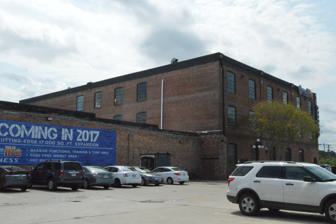
Building: Southern Bagging Company
Country: United States of America
Year built: 1918
United States historic place Southern Bagging Company U.S. National Register of Historic Places Virginia Landmarks Register Front and northern side Show map of Virginia Show map of the United States Location 1900 Monticello Ave., Norfolk , Virginia Coordinates 36°51′56″N 76°17′2″W / 36.86556°N 76.28389°W / 36.86556; -76.28389 Area 0.7 acres (0.28 ha) Built 1918 ( 1918 ) Architectural style Late 19th And Early 20th Century American Movements NRHP reference No. 07000804 VLR No. 122-0993 Significant dates Added to NRHP August 8, 2007 Designated VLR June 6, 2007 Southern Bagging Company , also known as Builders Supply Co. and Spaghetti Warehouse, is a historic factory building located at Norfolk, Virginia . It was built in 1918, and is a three-story, five bay by three bay, rectangular brick building.  It has a flat roof and corbelled cornice.  The building served as a manufacturing facility for bags for the shipping of cotton and agricultural products from the Norfolk harbor.  The building subsequently housed Builders Supplies Corporation from 1924 to 1964. It housed a Spaghetti Warehouse restaurant from 1991 to 2001. It was listed on the National Register of Historic Places in 2007. References